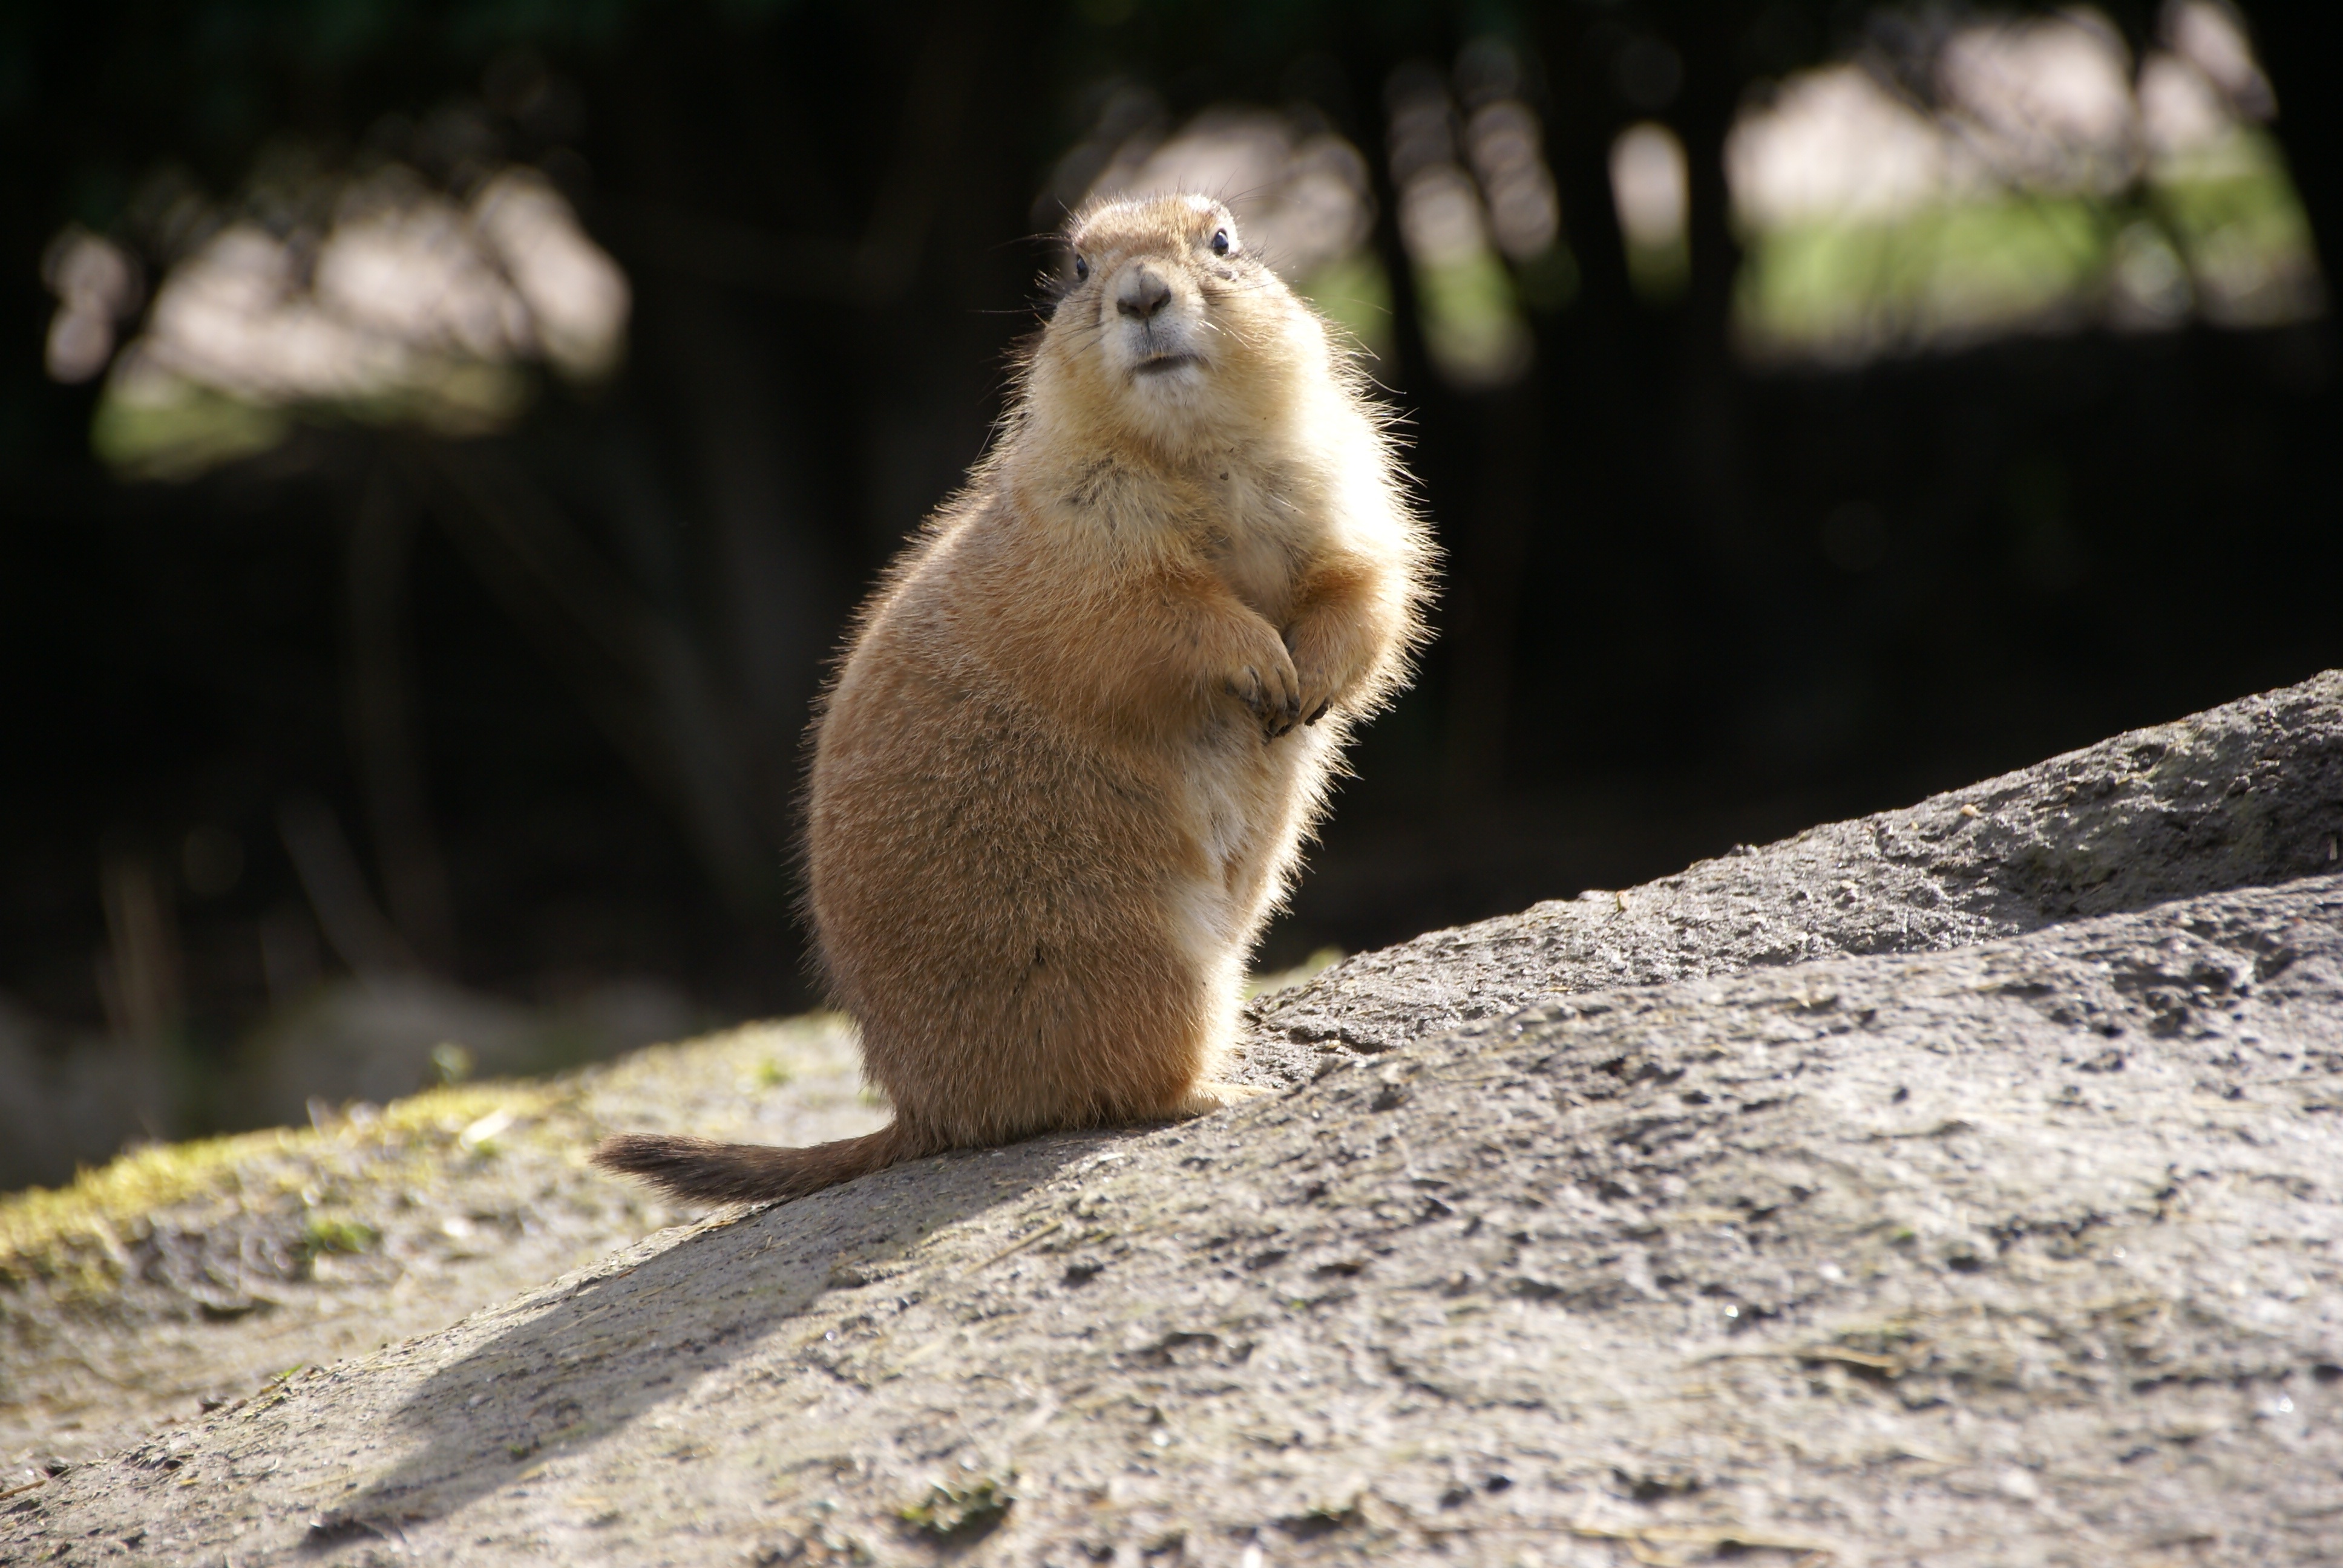
nature, animal, cute, daytime, wildlife, zoo, sitting, small, park, mammal, squirrel, rodent, fauna, side view, outdoors, tail, vertebrate, chipmunk, marmot, prairie dog, fox squirrel